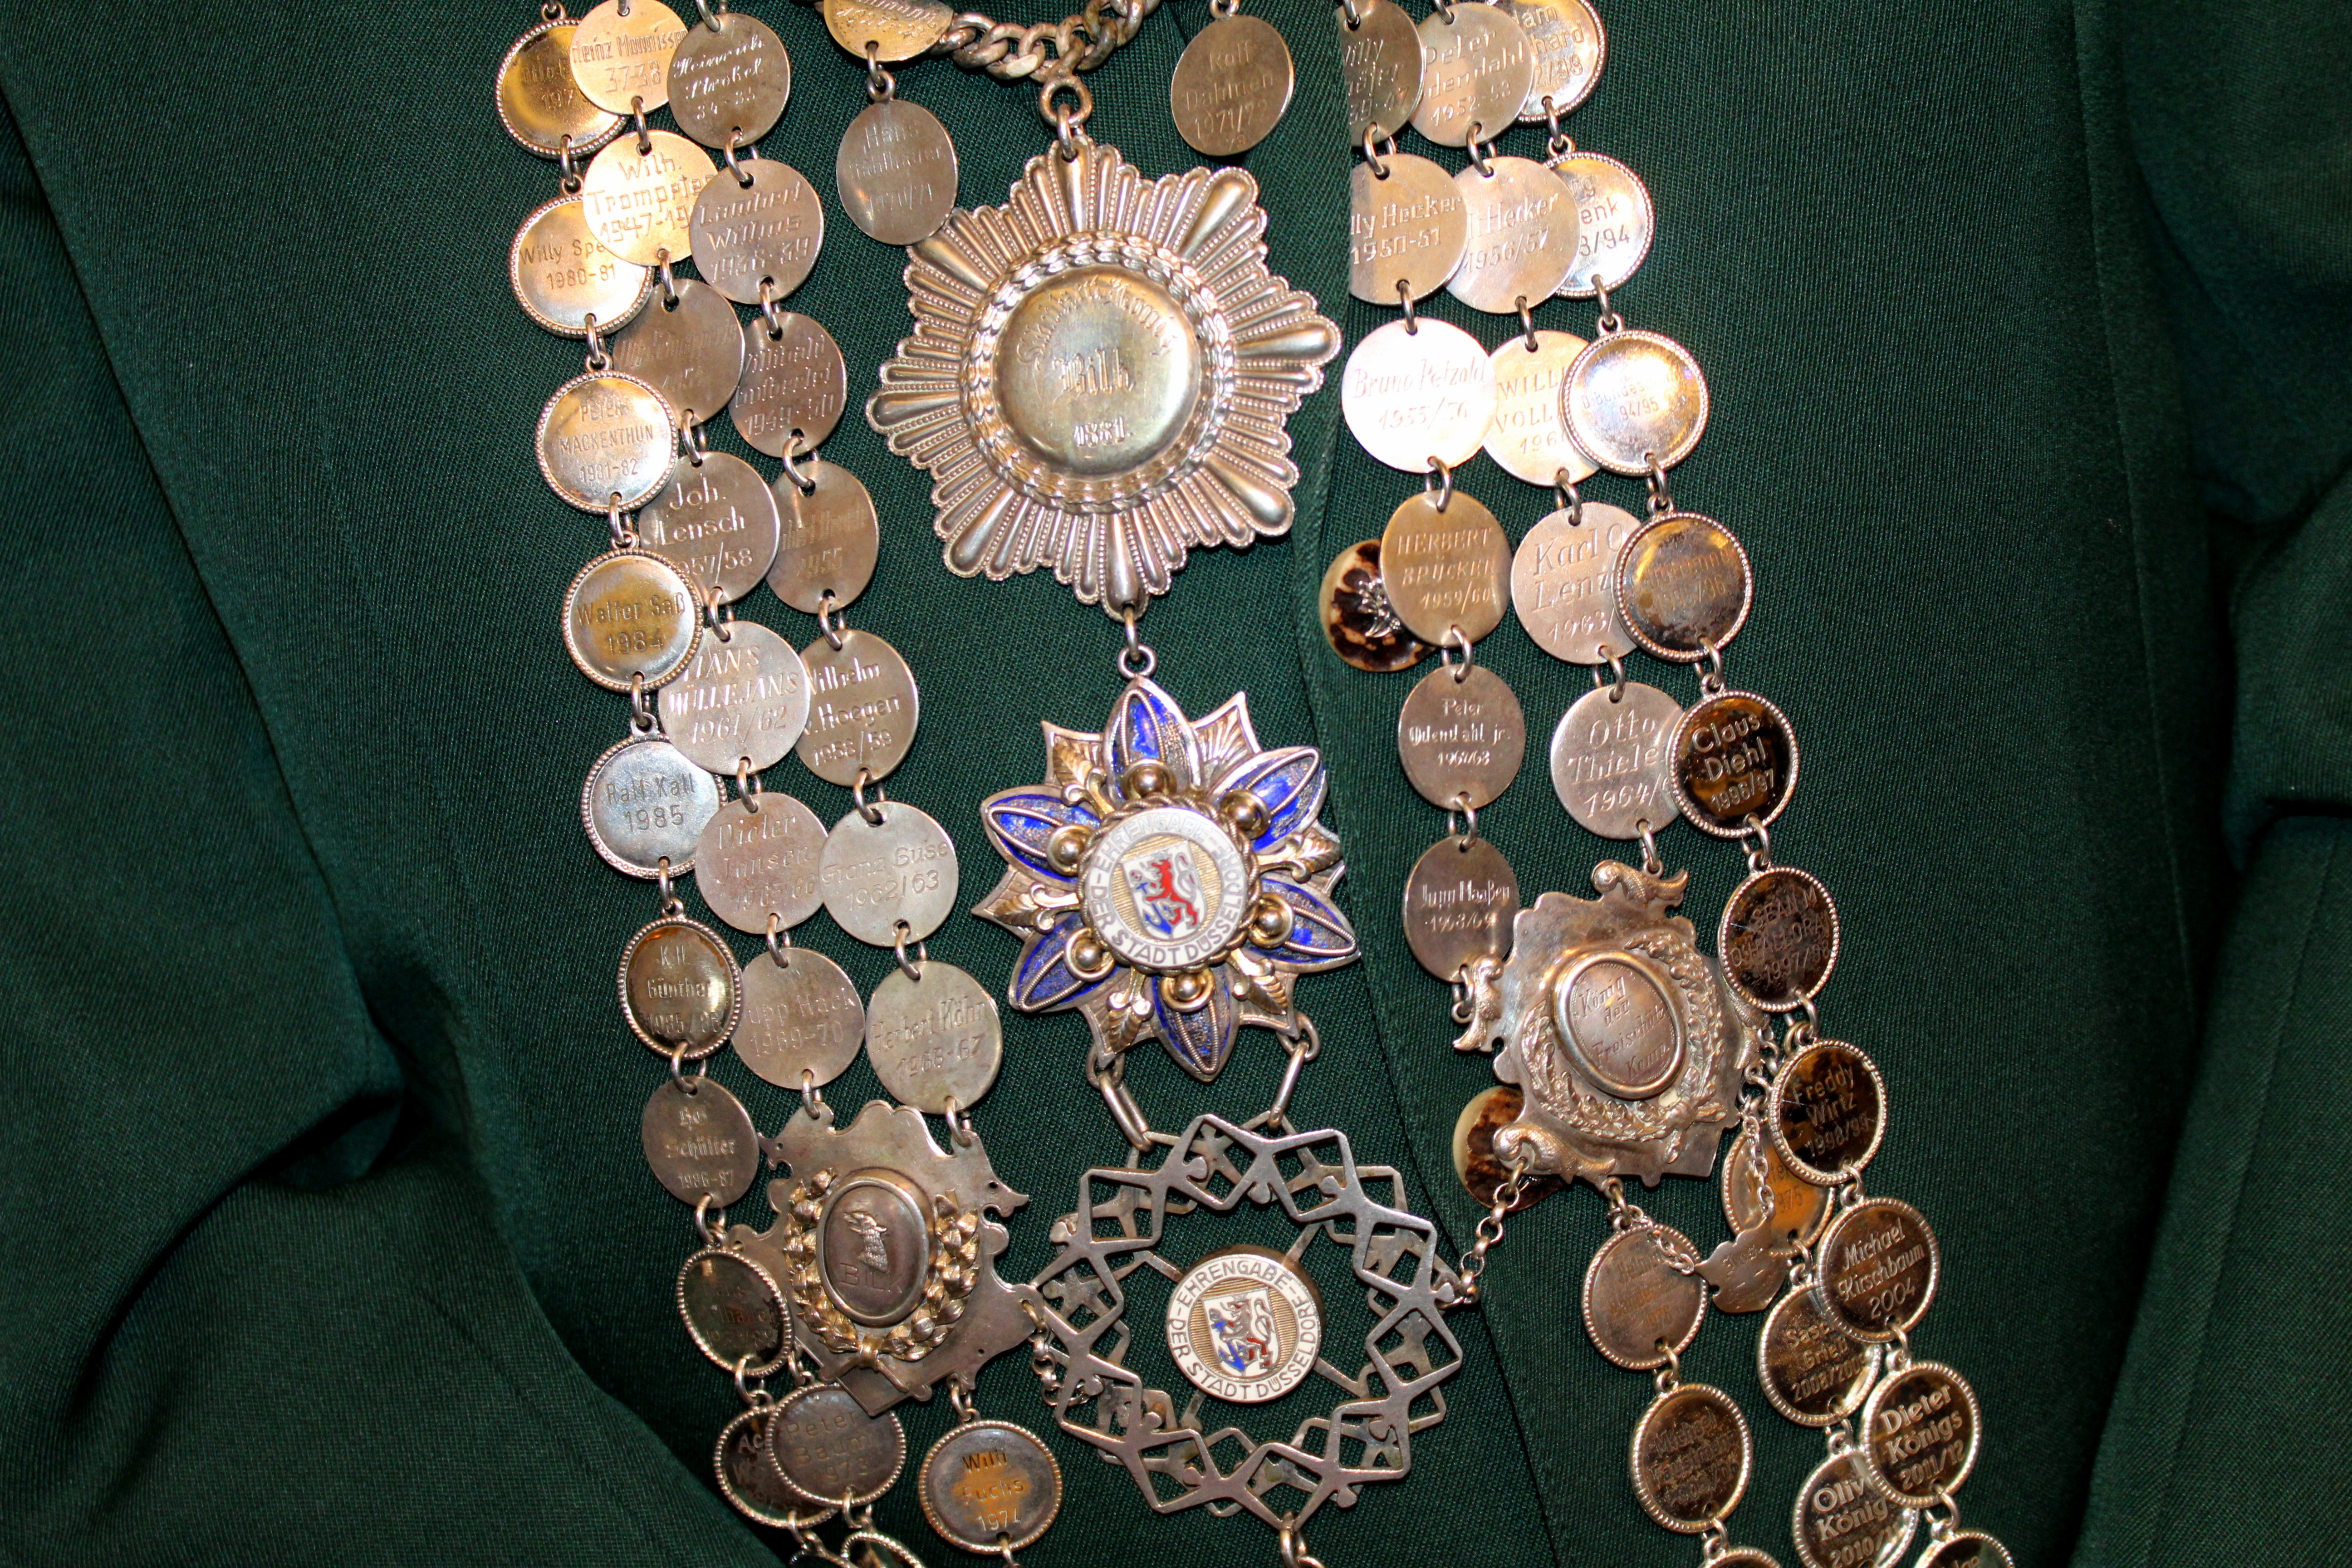
flower, pattern, lighting, circle, christmas decoration, jewellery, textile, art, protect, customs, dusseldorf, shooting club, royal silver, king chain, fashion accessory